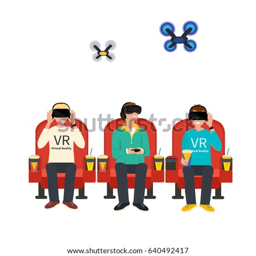
a man flying drone with remote control .